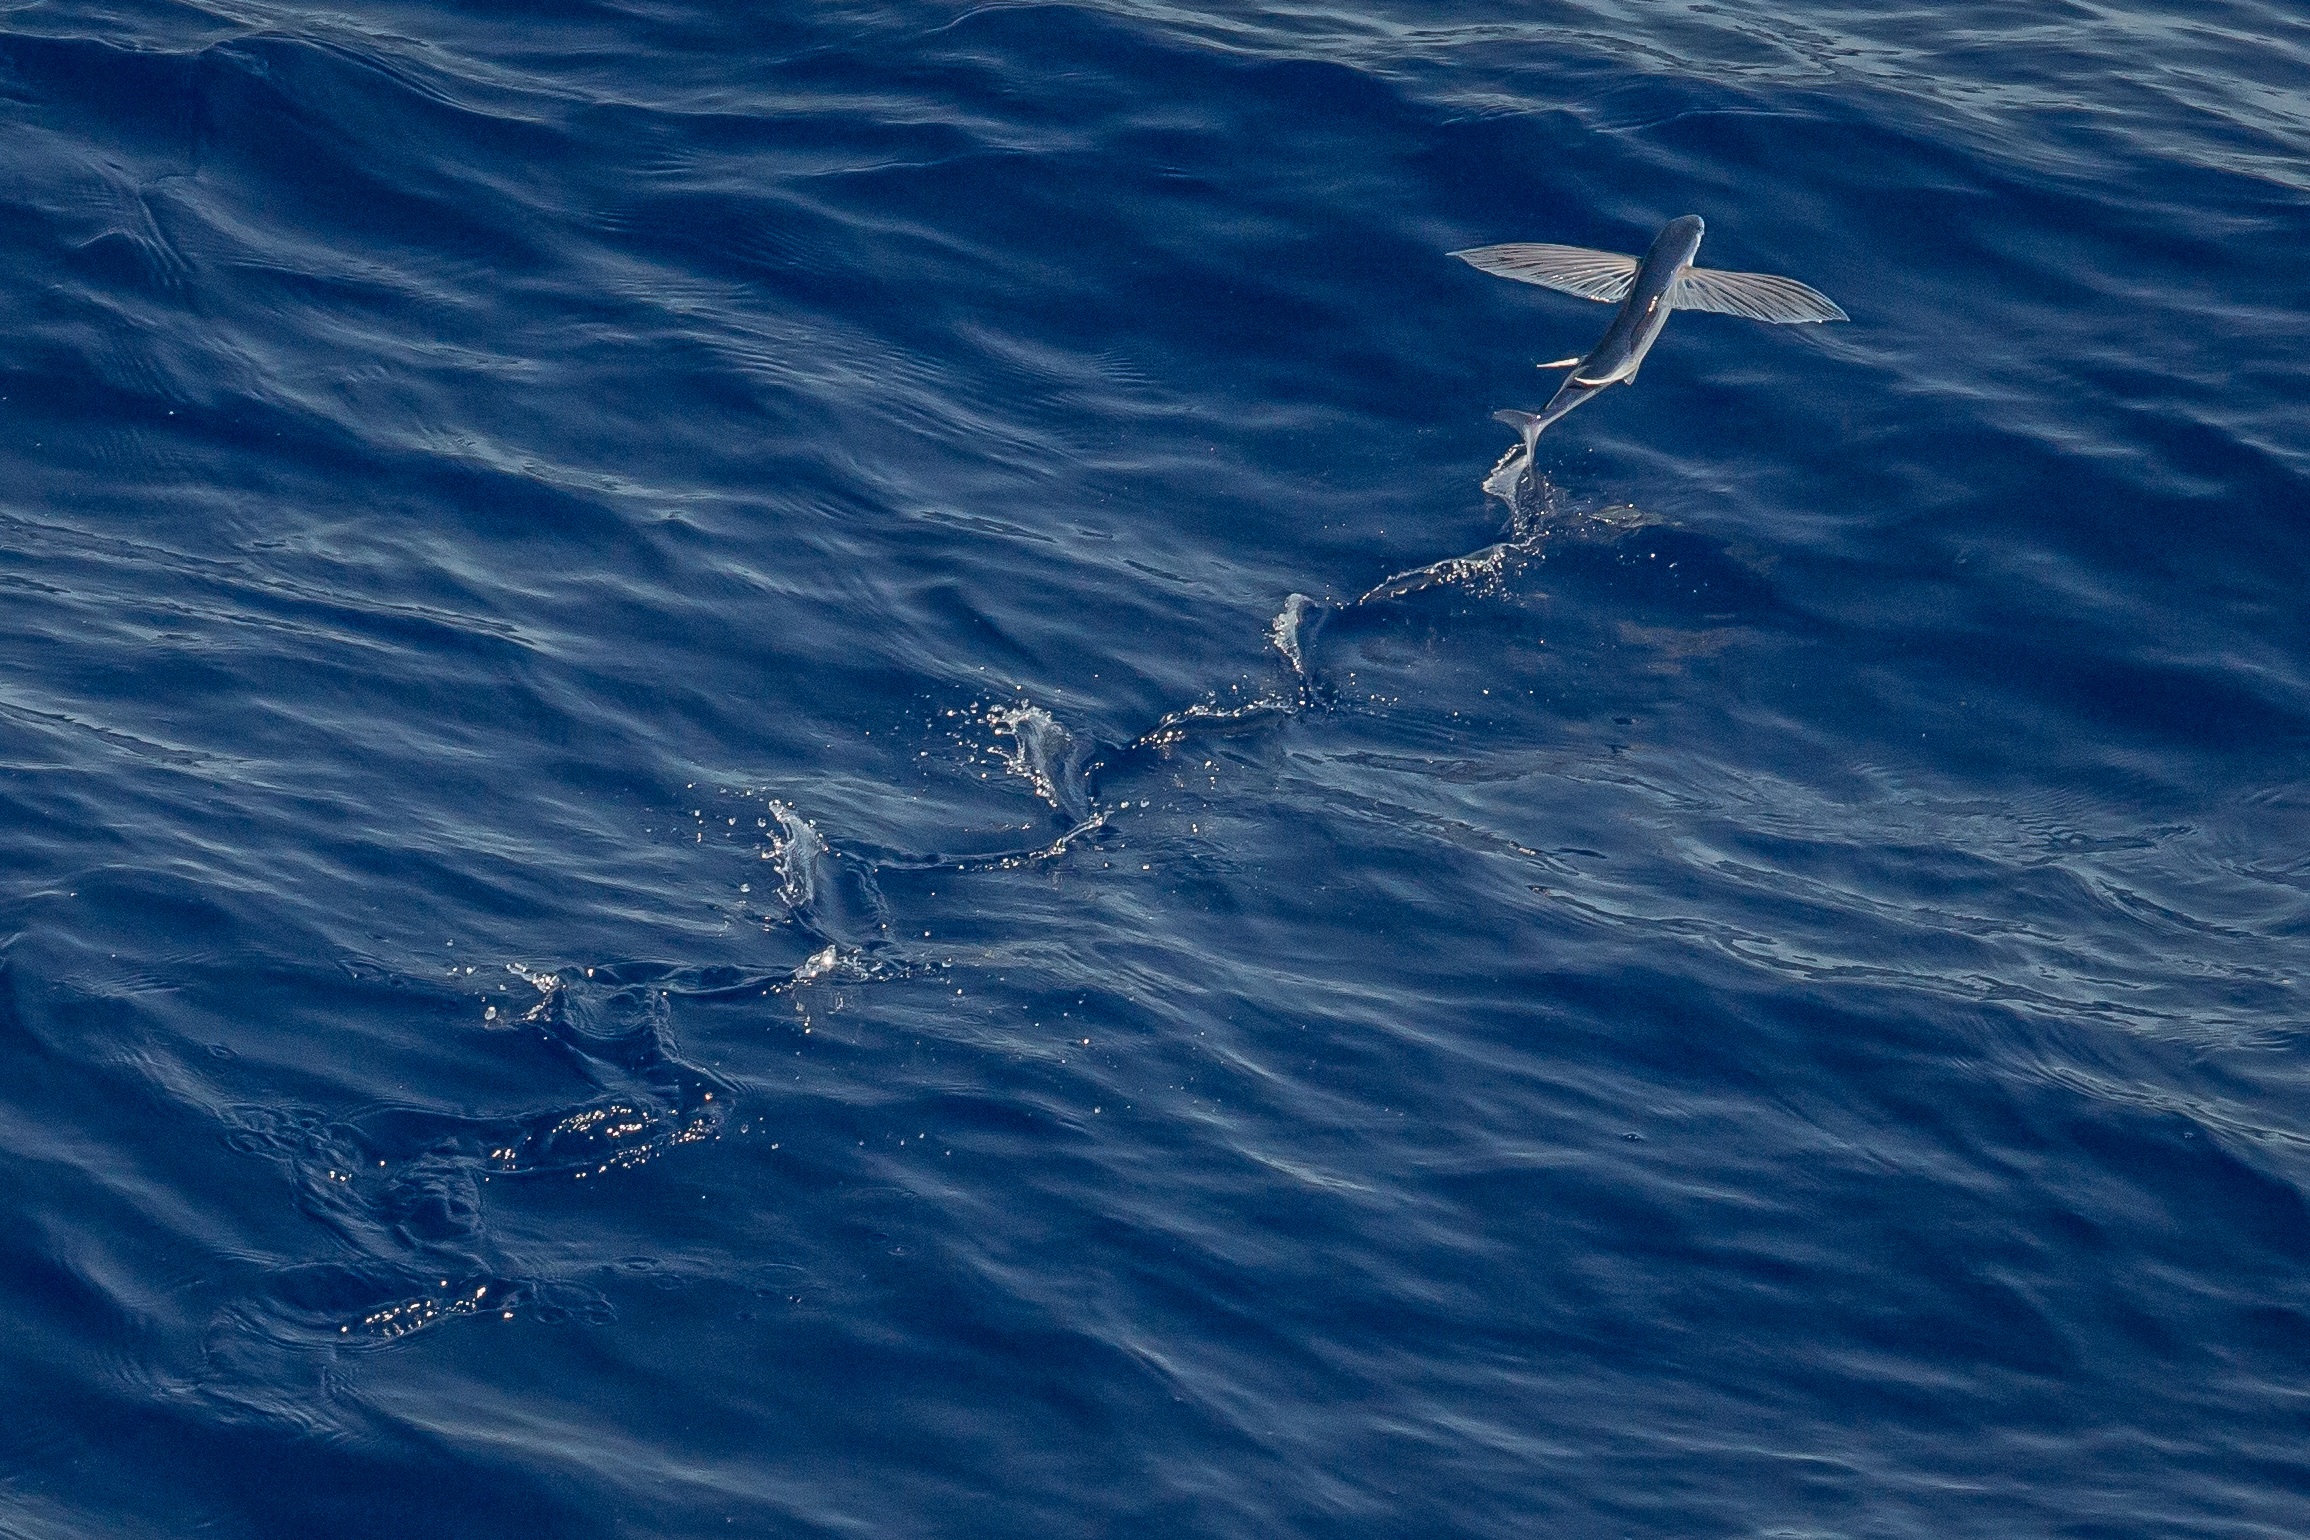
sea, water, nature, ocean, horizon, wave, lake, animal, flying, motion, wildlife, splash, action, blue, fish, trace, outdoors, wings, wind wave, marine biology